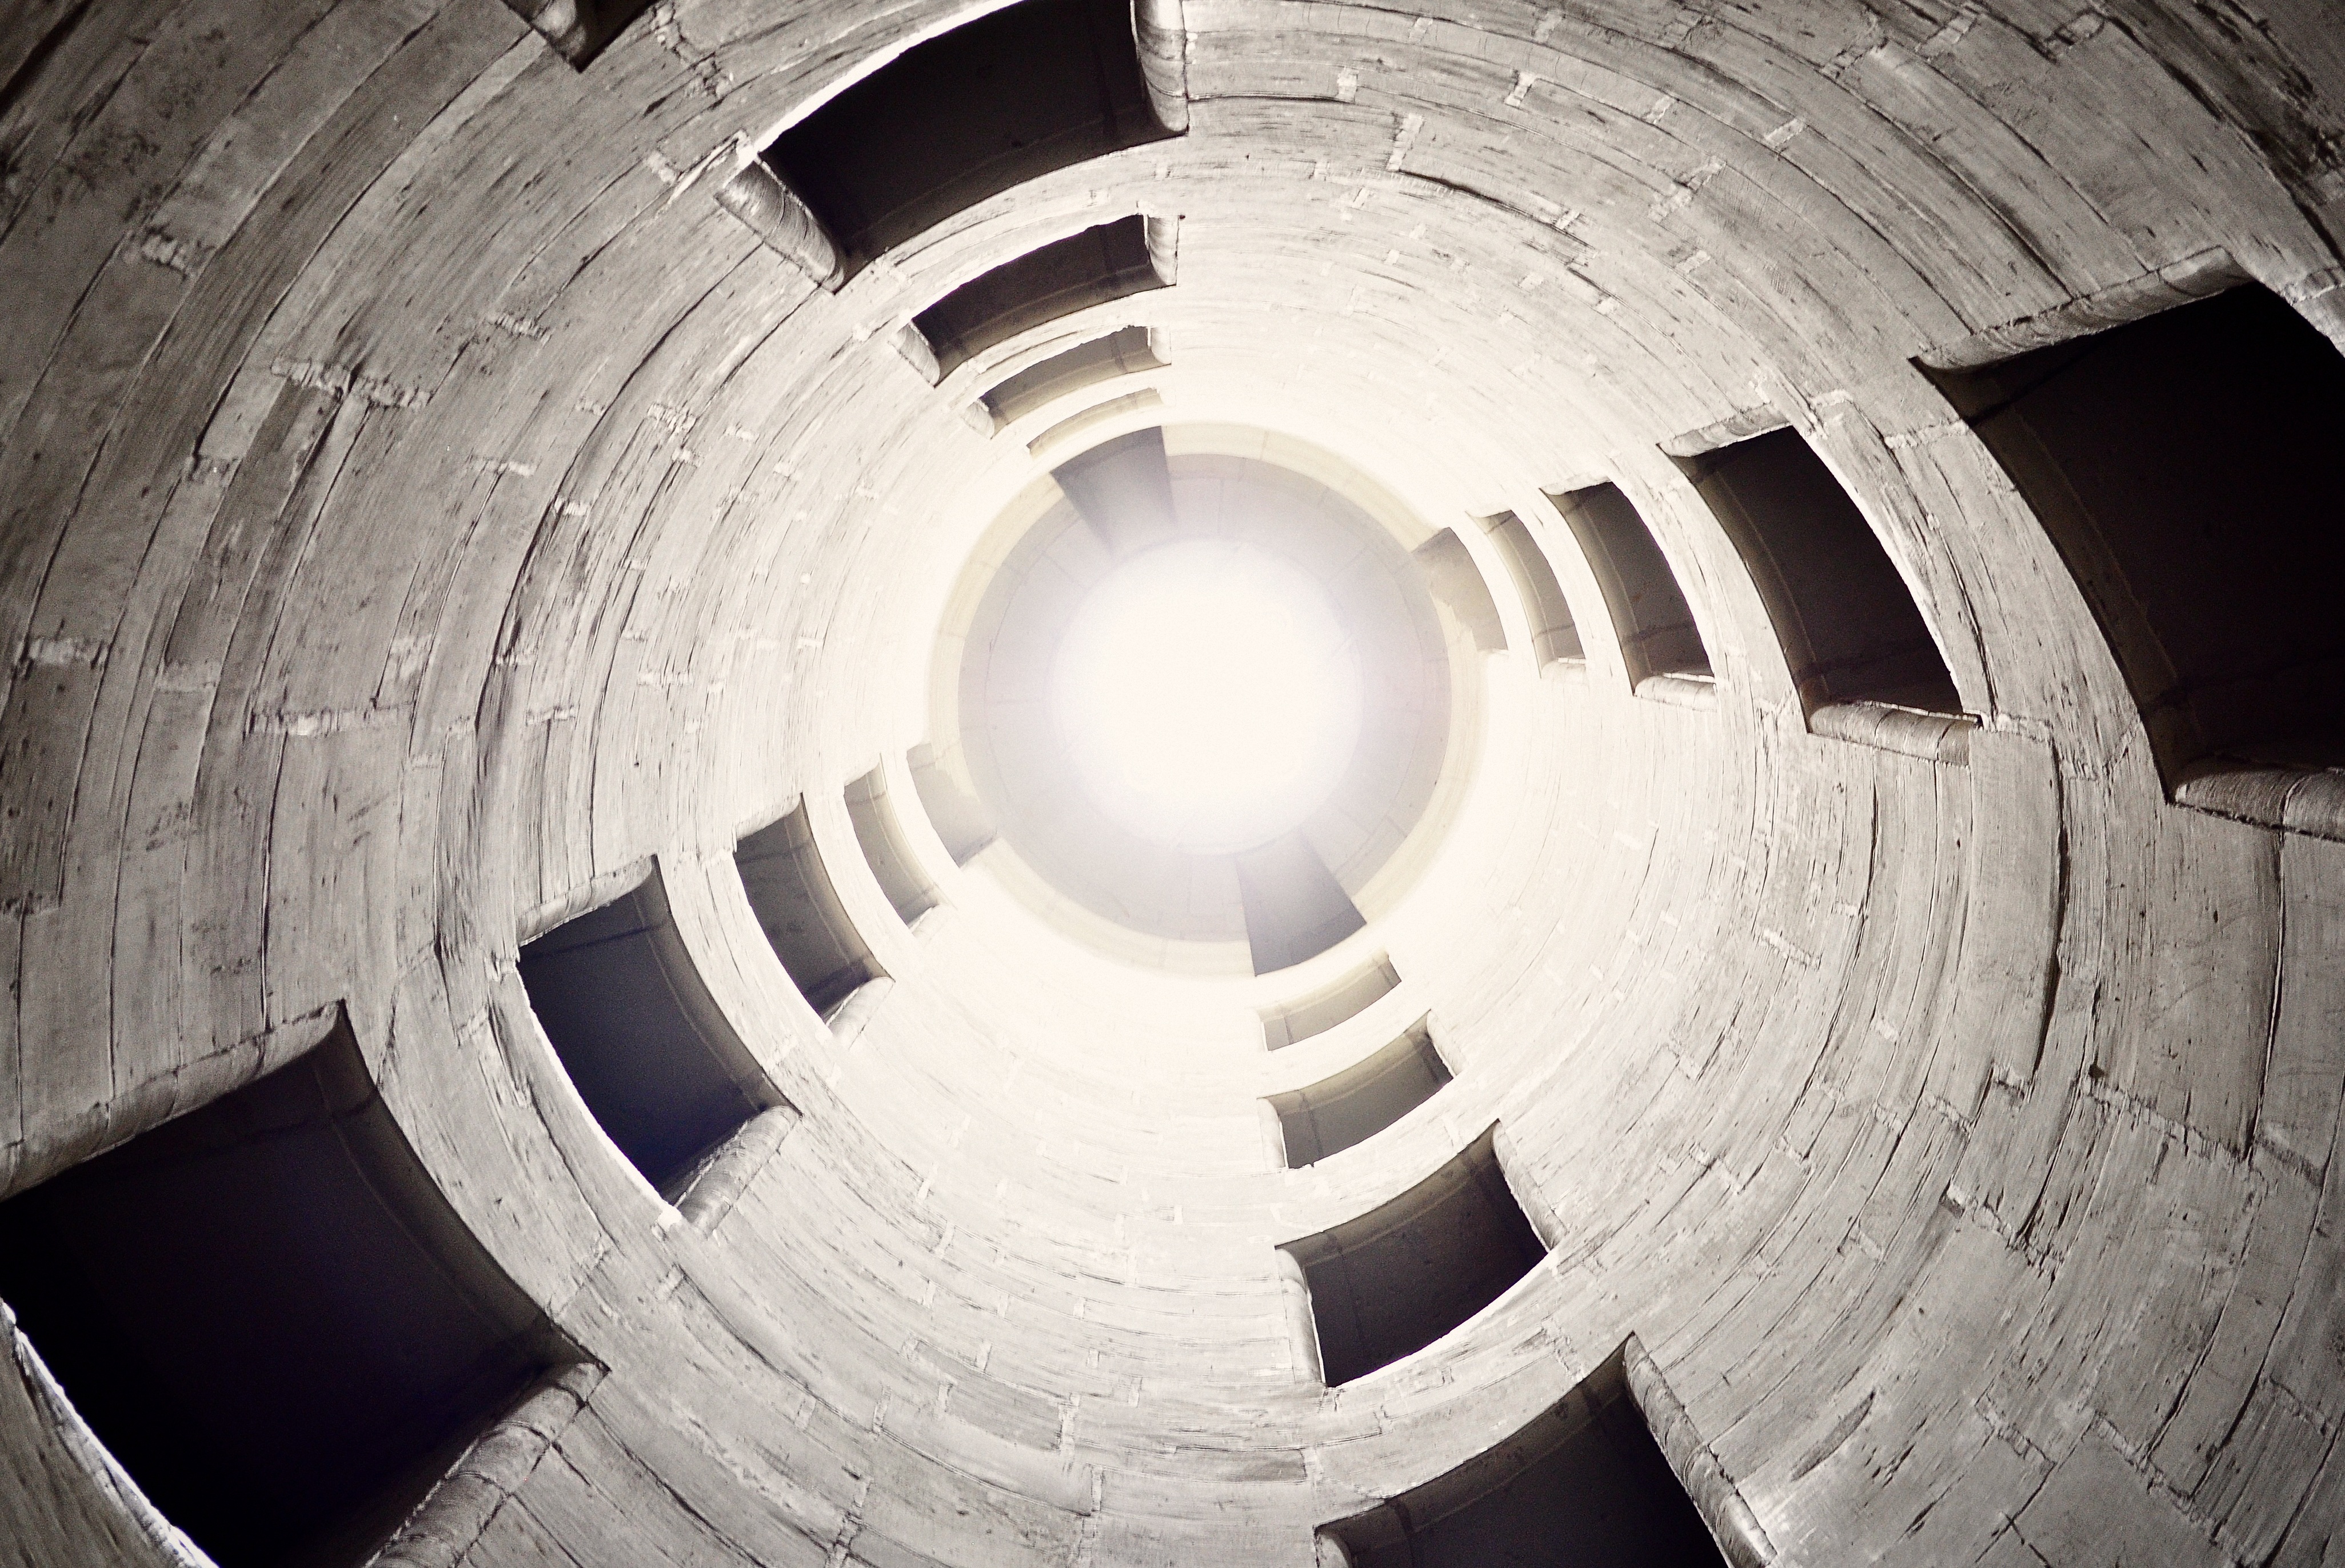
light, abstract, black and white, architecture, sky, white, photography, round, spiral, wall, construction, gray, industry, black, monochrome, concrete, circle, windows, infrastructure, symmetry, tall, silo, cylinder, daylighting, fisheye lens, monochrome photography